Answer in natural language. Is Doorway (marked A) to the right of Doorway (marked B)? Choose between the following options: yes or no
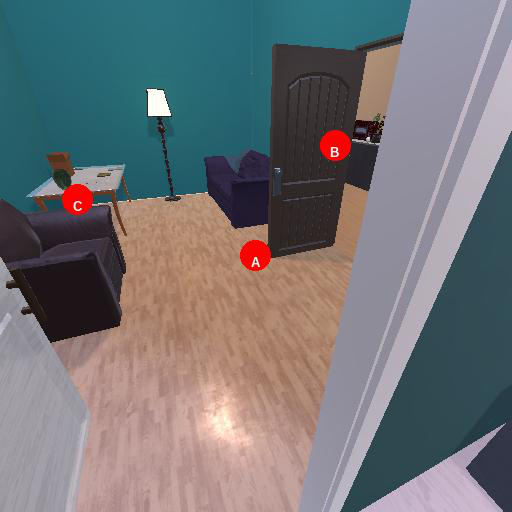
<answer>no</answer>